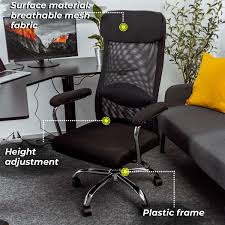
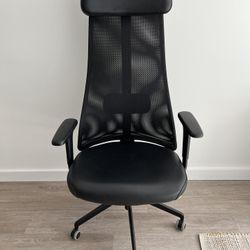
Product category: items_chair
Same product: no